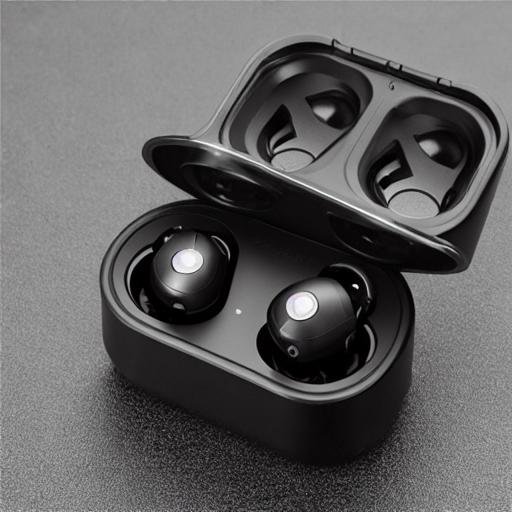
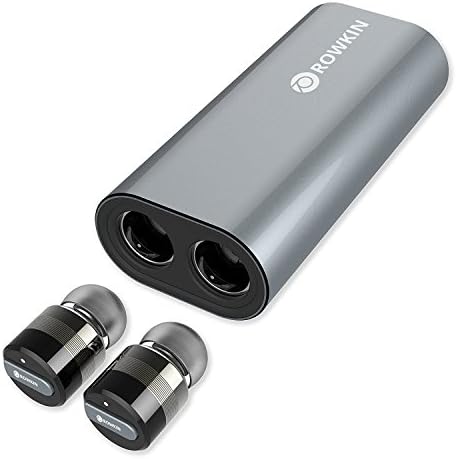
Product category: headphones
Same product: no